Windsor Court Historic District

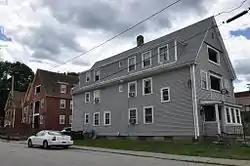

The Windsor Court Historic District is a residential historic district in Southbridge, Massachusetts, United States. It is a collection of five three-family residences located on Windsor Court and adjacent North Street that were built by the American Optical Company between 1915 and 1917 to provide worker housing. The district was listed on the National Register of Historic Places in 1989.